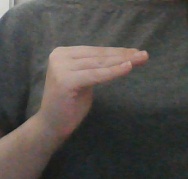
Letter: haa